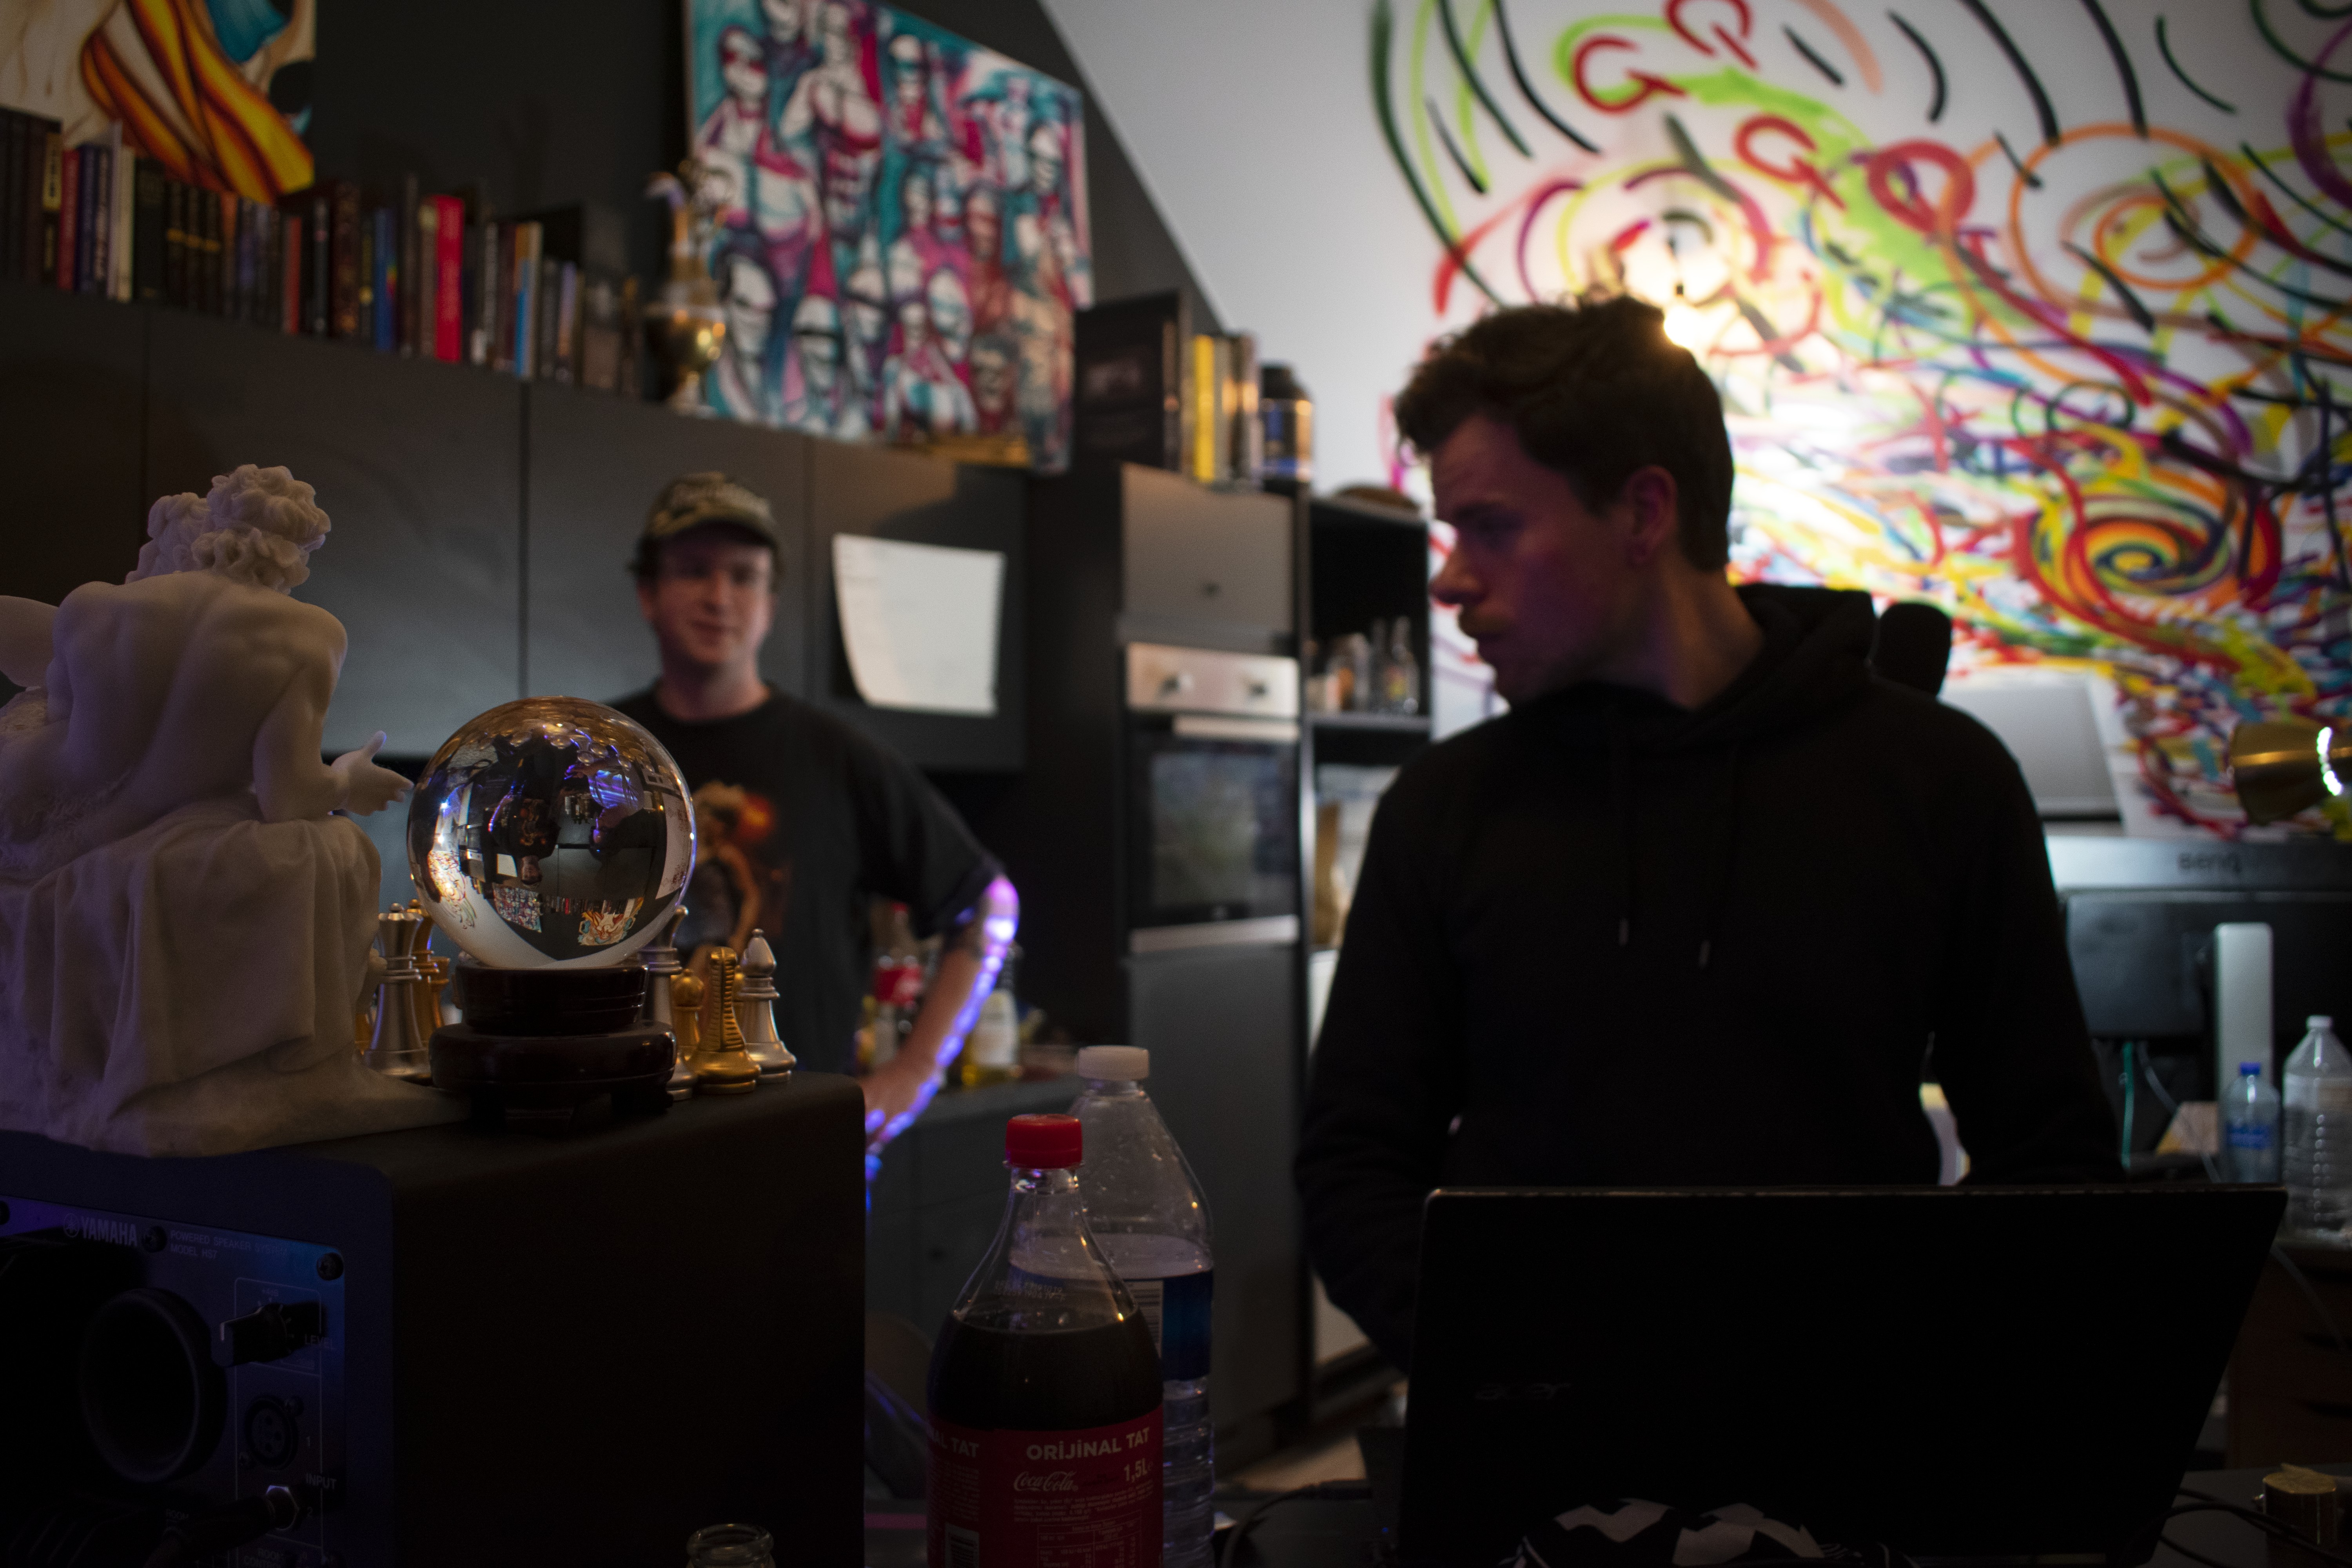
Brecht, Corbeel, illustration, art, work, photography, outside, inside, light, composition, national, nature, color, colour, design, popular, tree, france, belgium, germany, italy, brussels, Brecht Corbeel, decoration, props, concept art, photobashing, reference, blog, people, panda, fun, room, glass, games